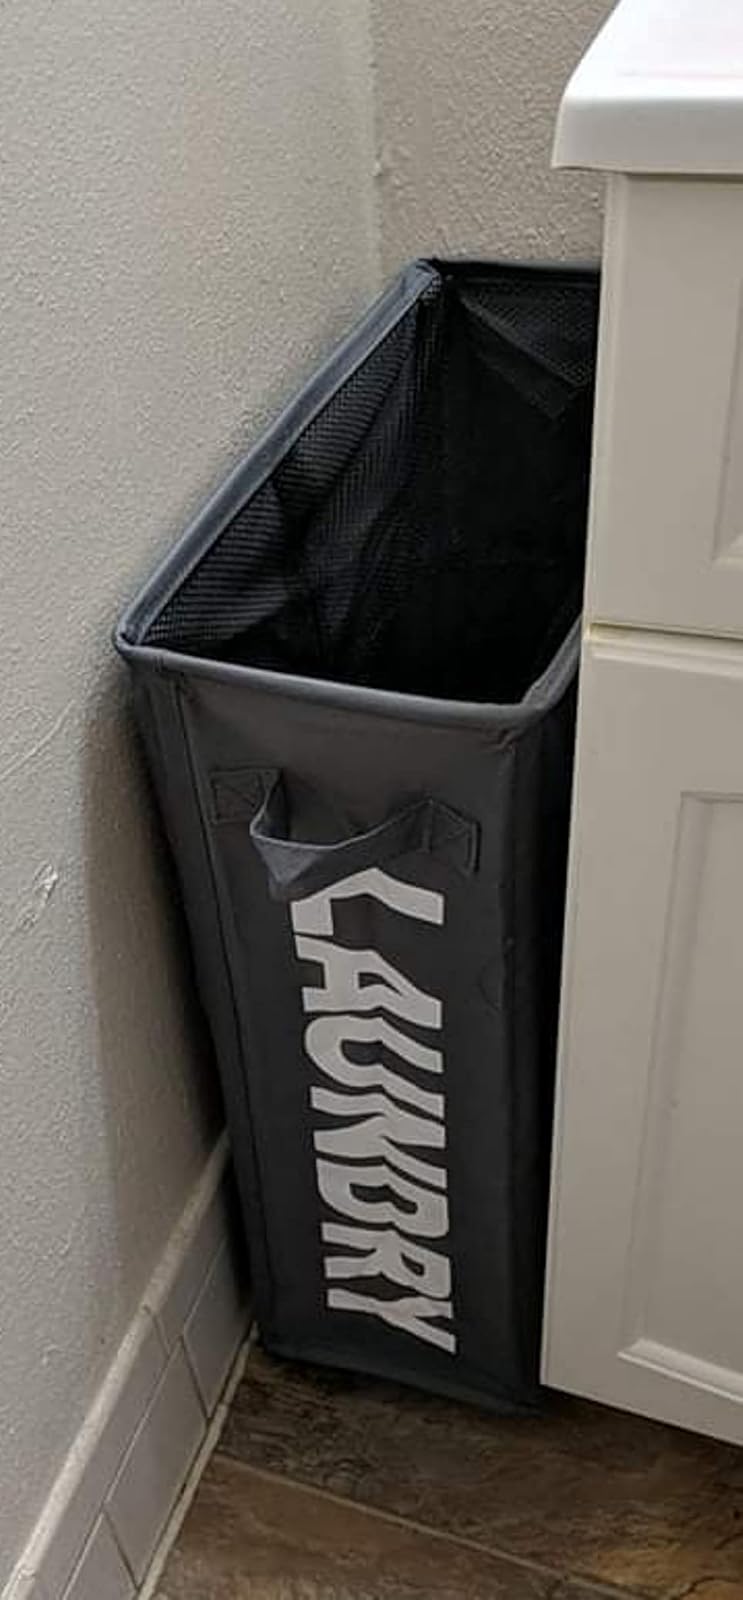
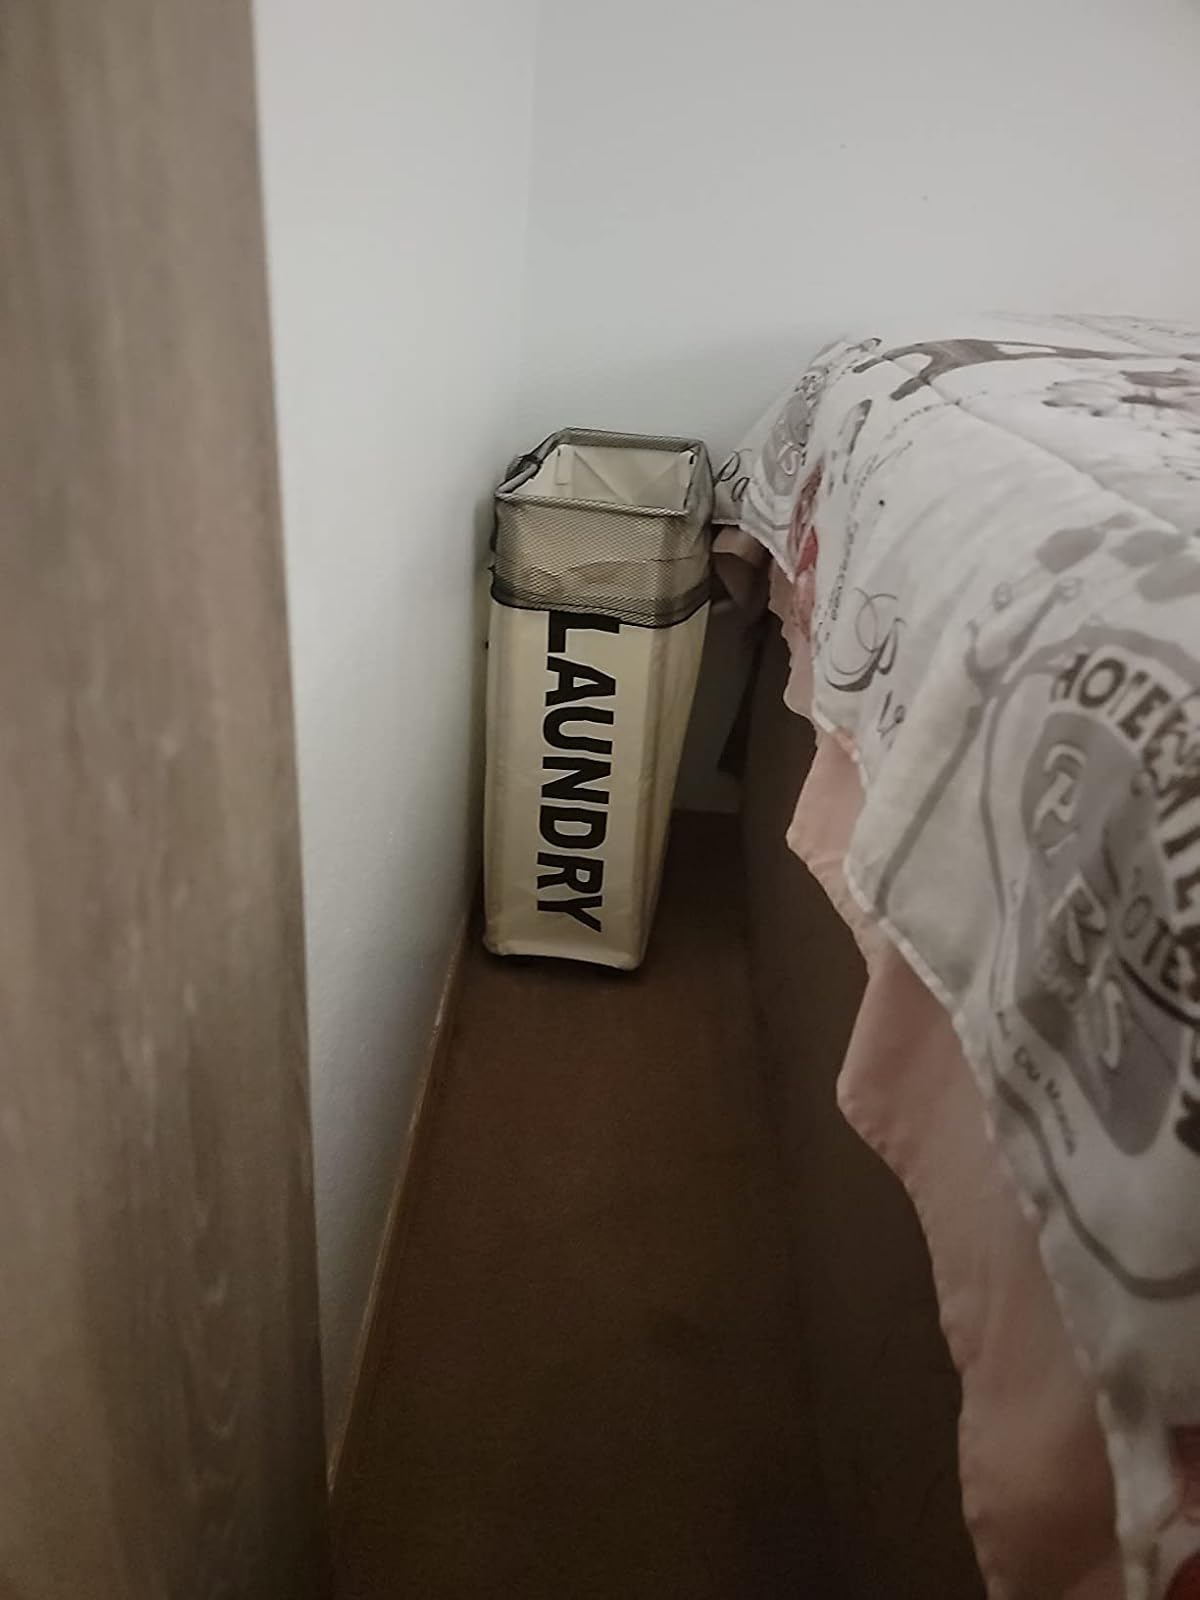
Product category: items_hamper
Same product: no